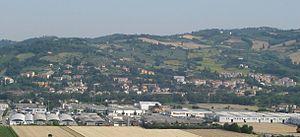
Montelabbate est une commune italienne de la province de Pesaro et Urbino dans la région Marches en Italie.